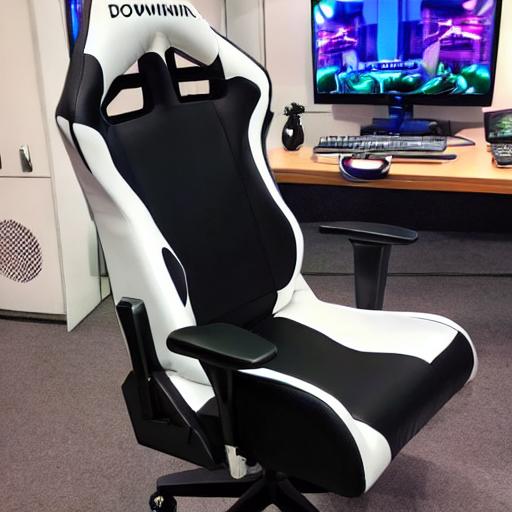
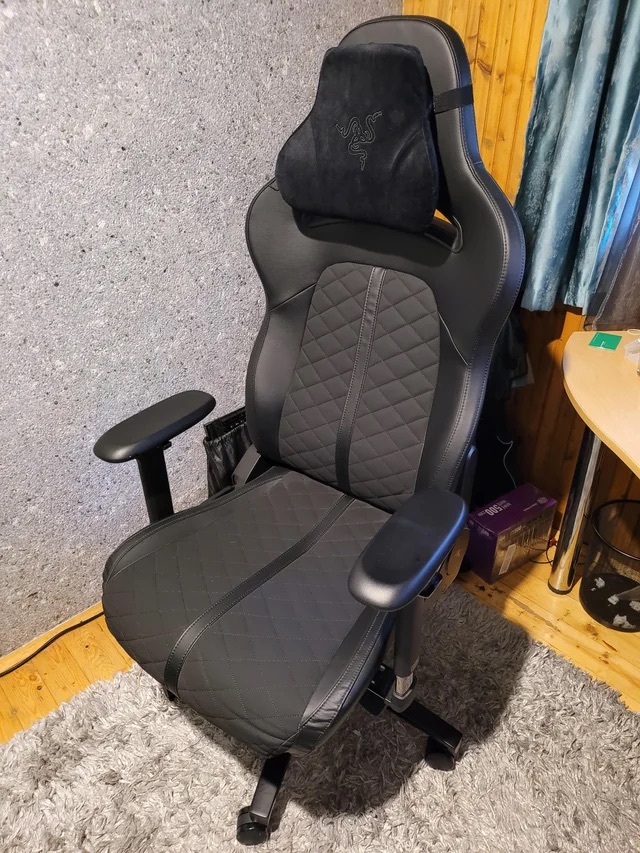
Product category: items_chair
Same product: no